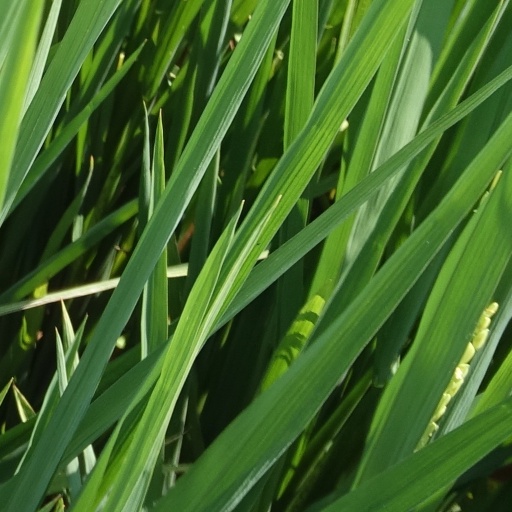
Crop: rice